Øystese Church

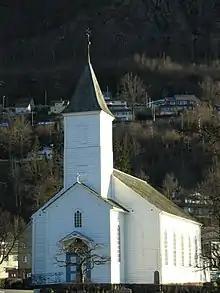
View of the church

Øystese Church is a parish church of the Church of Norway in Kvam Municipality in Vestland county, Norway. It is located in the village of Øystese. It is the church for the Øystese parish which is part of the Hardanger og Voss prosti (deanery) in the Diocese of Bjørgvin. The white, wooden church was built in a long church design in 1868 using plans drawn up by the architect C. Erichsen in consultation with Jacob Wilhelm Nordan. The church seats about 500 people.